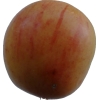
Label: Apple 14